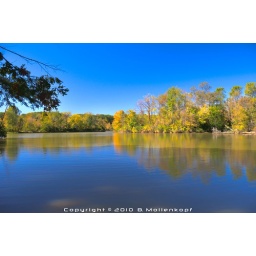
Used a CIR PL filter and &amp;quot;Bam&amp;quot; did it bring out the blue in the sky and water.